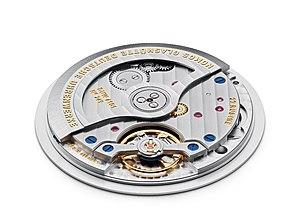
Nomos Glashütte est une entreprise horlogère allemande. Créée en 1990, la société produit et commercialise des montres-bracelet mécaniques à remontage manuel ou dotées d’un calibre automatique. Sa manufacture est située à Glashütte dans le Land de la Saxe.